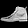
Label: Ankle boot